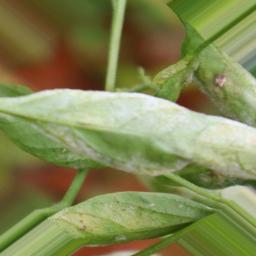
Label: powdery mildew